William E. Snyder (Medal of Honor)

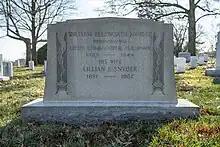
Grave at Arlington National Cemetery

William Ellsworth Snyder (February 24, 1883 – December 30, 1944) was a United States Navy sailor and a recipient of the United States military's highest decoration, the Medal of Honor.